East Towne Mall

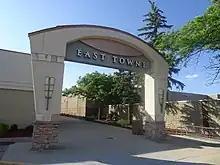
East Towne Mall Entrance

East Towne Mall is a shopping mall located on the northeast side of Madison, Wisconsin. The anchor stores are JCPenney, Shoe Carnival, Barnes & Noble, Planet Fitness, Flix Brewhouse, and Dick's Sporting Goods. There are 3 vacant anchor stores that were once Gordmans, Sears and Boston Store.